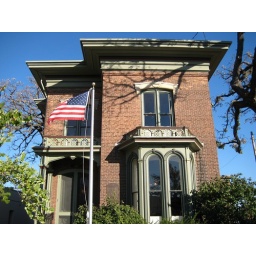
A nice house on Burdick Street in downtown Kalamazoo that is now used as a law office